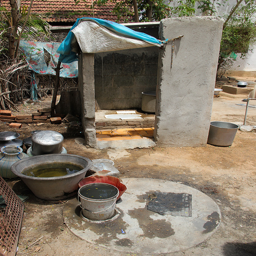
Outside of a concrete hut with a drape rolled up probably a door with pots of water.
A eastern style toilet outside the house with bucket of water lying around.
An out house area with buckets and dirt around
Some buckets and tubs filled with water sitting in front of a stone shed.
An outhouse made from concrete in a messy court yard